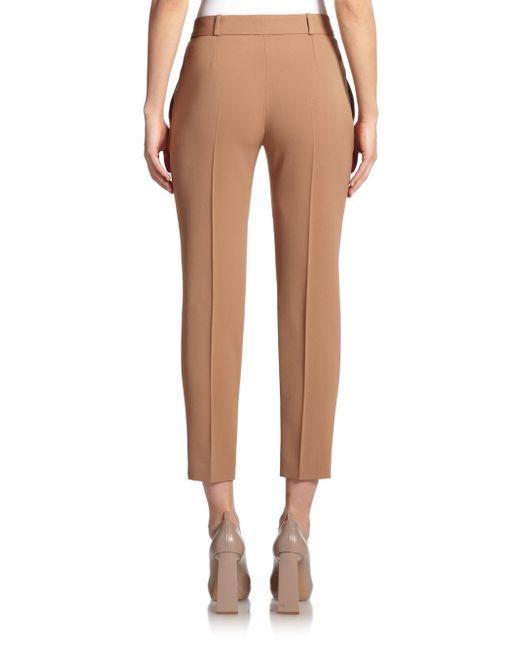
formelle Damenhose, State Fit, braune Baumwollhose